St. Paul, Alaska

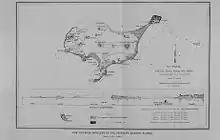
Survey map and elevation profile of Saint Paul Island, with surrounding ocean soundings

St. Paul ( or) is a city in the Aleutians West Census Area, Alaska, United States. It is the main settlement of Saint Paul Island in the Pribilofs, a small island group in the Bering Sea. The population was 413 at the 2020 census, down from 479 in 2010. Saint Paul Island is known as a birdwatching haven.